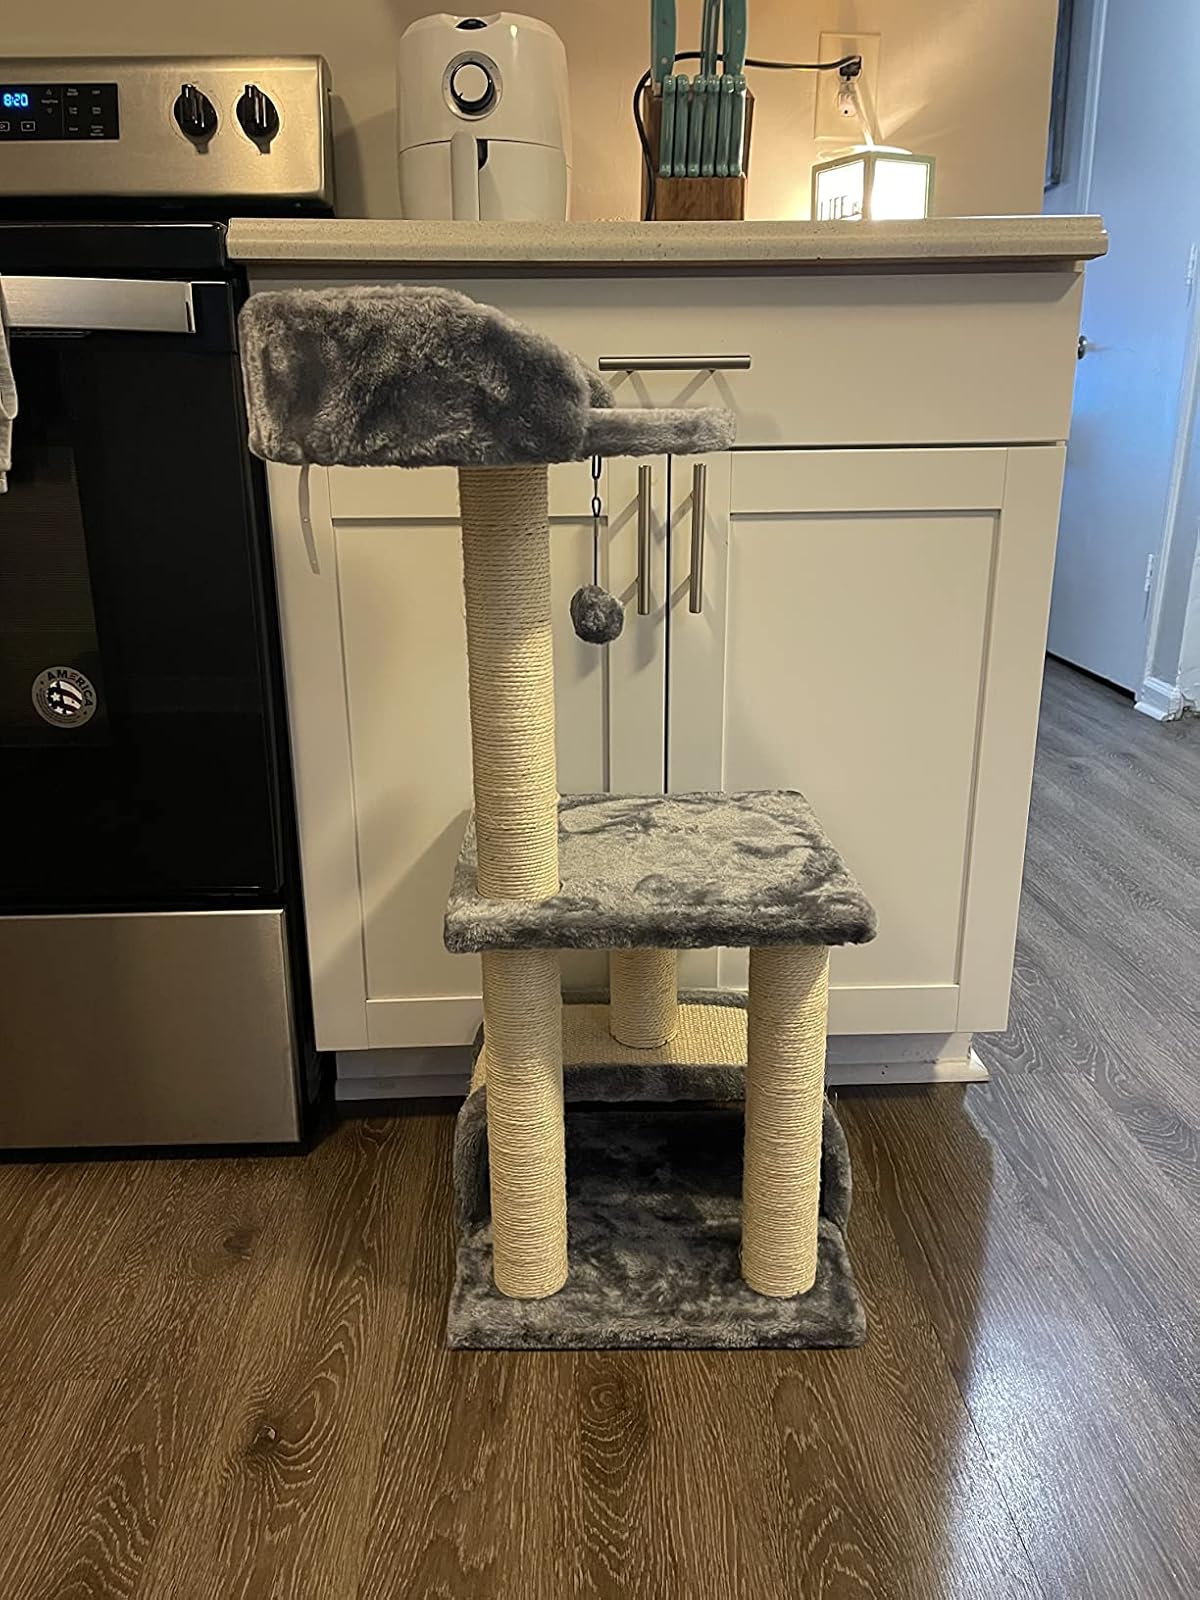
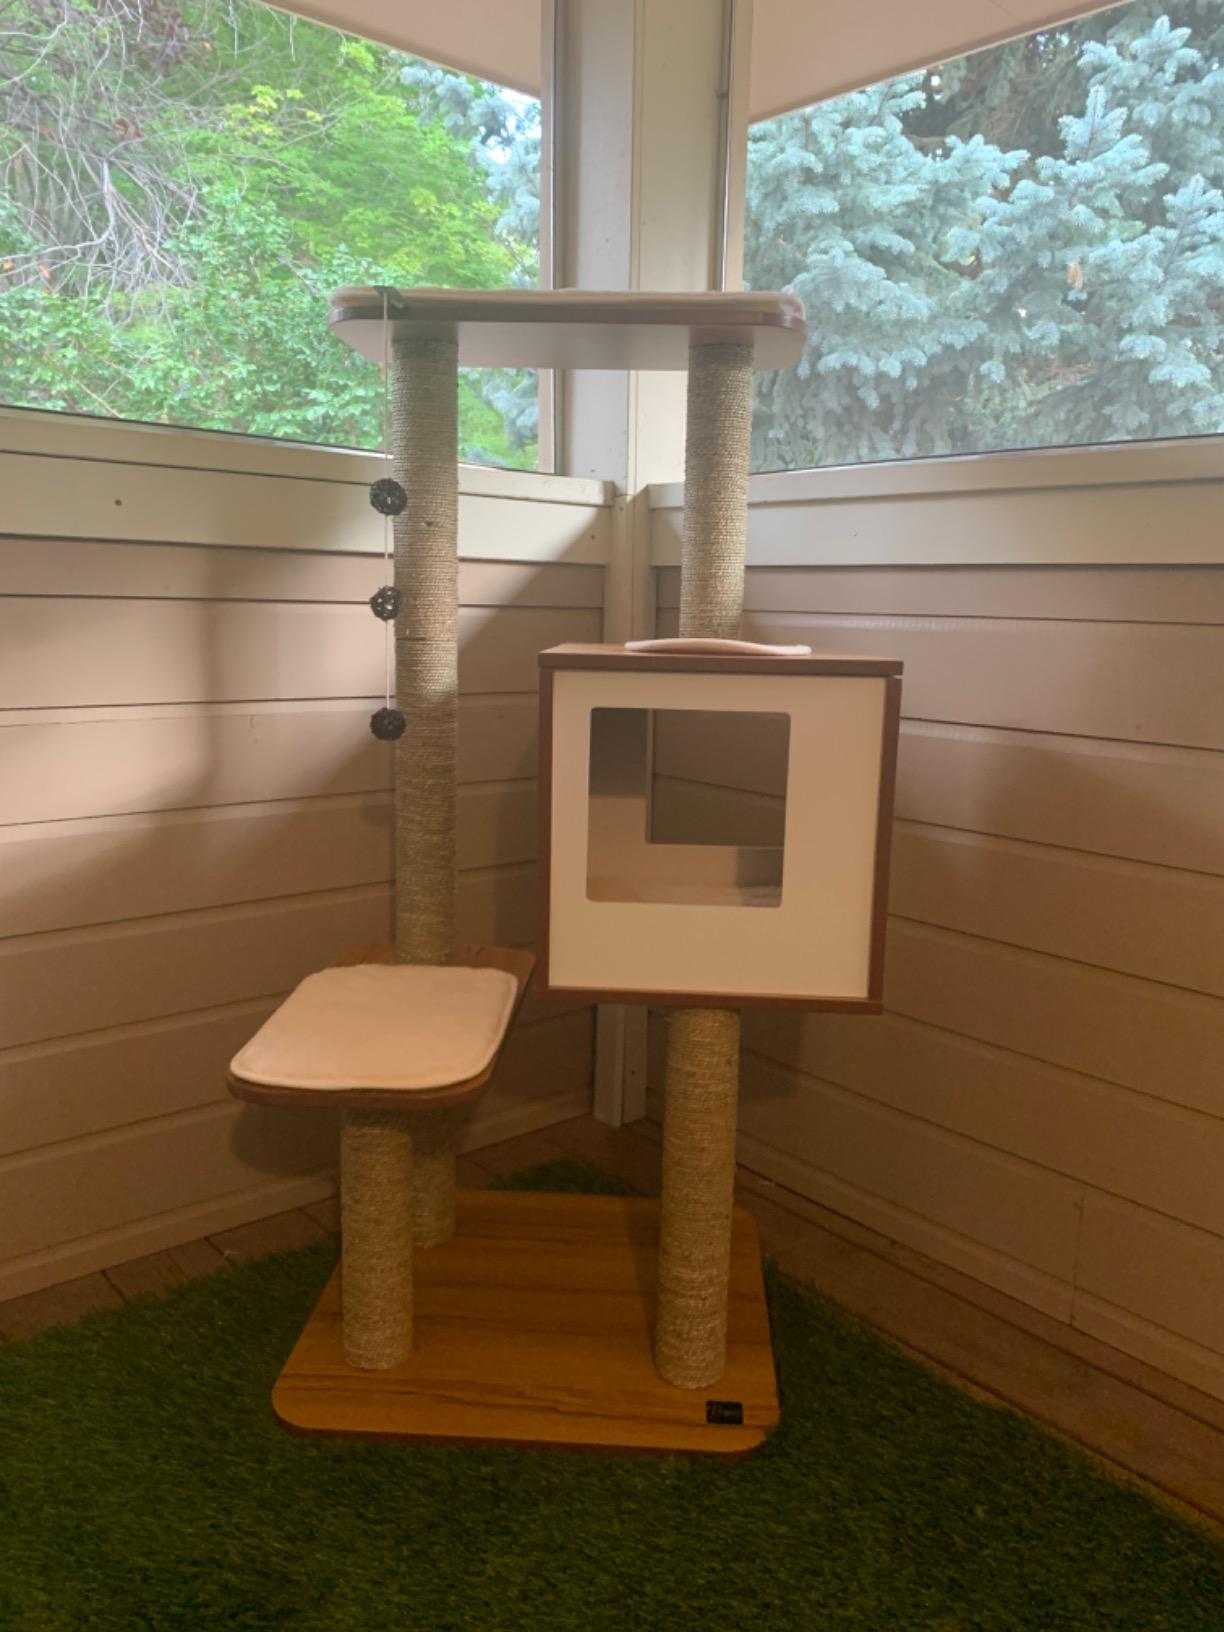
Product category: items_cat tree
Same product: no